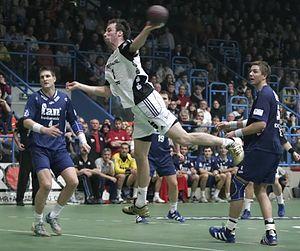
Vid Kavtičnik, né le 24 mai 1984 à Slovenj Gradec, est un joueur de handball slovène. Gaucher, il joue au poste d'ailier ou d'arrière droit en sélection nationale slovène depuis 2004 et à Nîmes depuis 2020. Son arrivée au Montpellier Handball en 2009 coïncide avec celle de Nikola Karabatic avec lequel il jouait au THW Kiel. Après dix saisons à Montpellier, son contrat n'est pas prolongé en 2019 et il rejoint à l'intersaison le Pays d'Aix UC avant de prendre la direction de l'USAM Nîmes Gard un an plus tard.